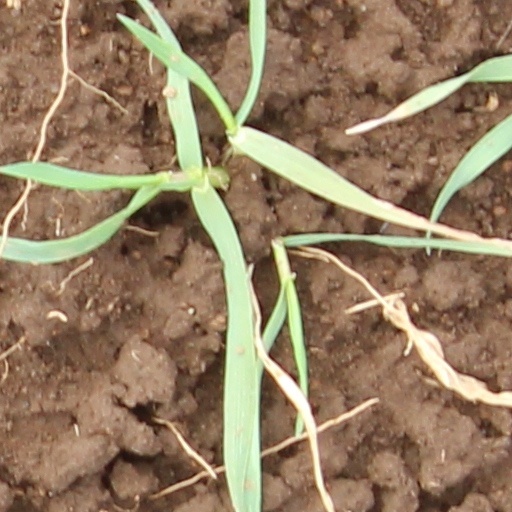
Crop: wheat